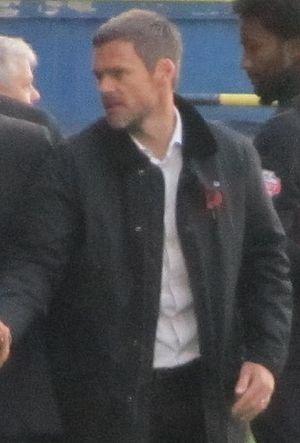
Graham Alexander, né le 10 octobre 1971 à Coventry, est un ancien footballeur écossais, reconverti entraîneur. Il entraîne l'équipe de Salford City.